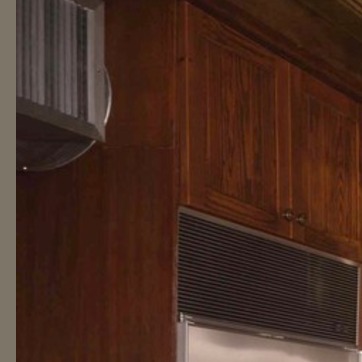
Material: wood